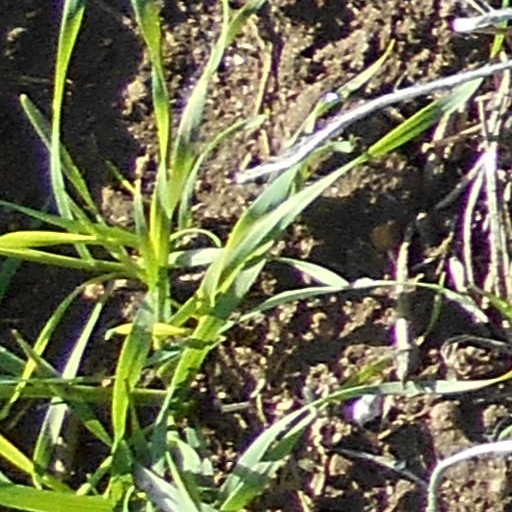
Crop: wheat